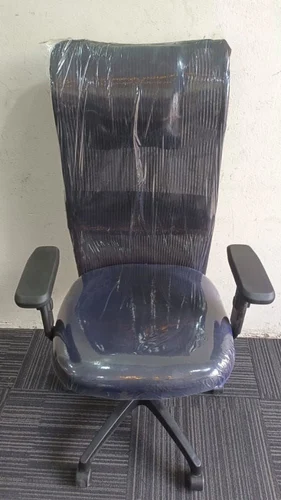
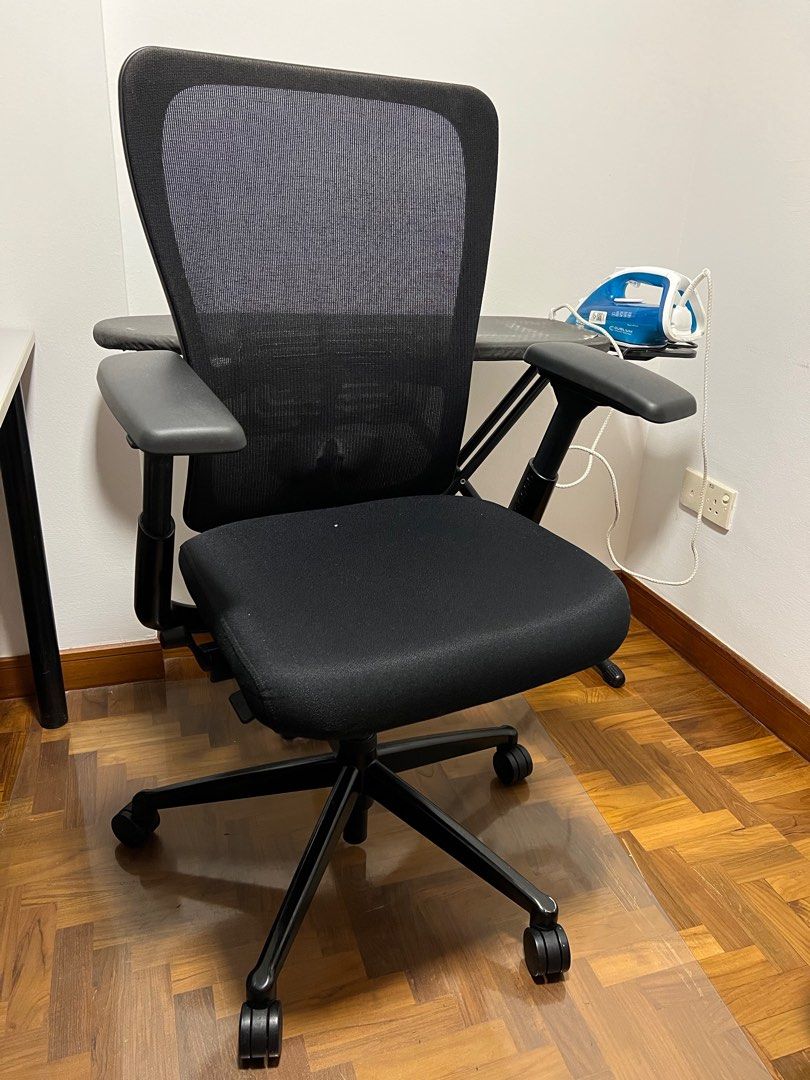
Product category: items_chair
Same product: no